Describe the emotion expressed in this image:  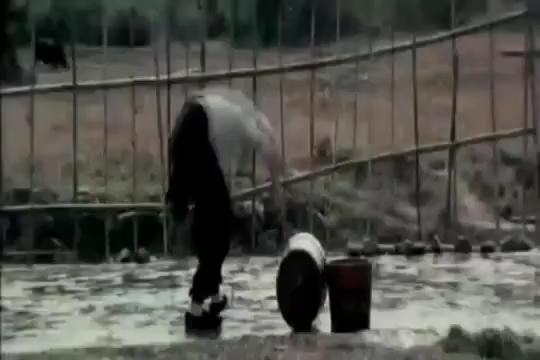
This person displays Pain, valence and arousal with low intensity.